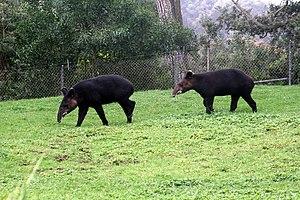
Le Parc national naturel Cueva de los Guácharos, créé en 1960, est le plus ancien des 51 parcs naturels nationaux de Colombie. Il correspond aux zones karstiques des fleuves Magdalena et Caquetá et s'étend sur 90 km² sur la face ouest de la cordillère orientale des Andes colombiennes, dans les départements de Huila et Caquetá.